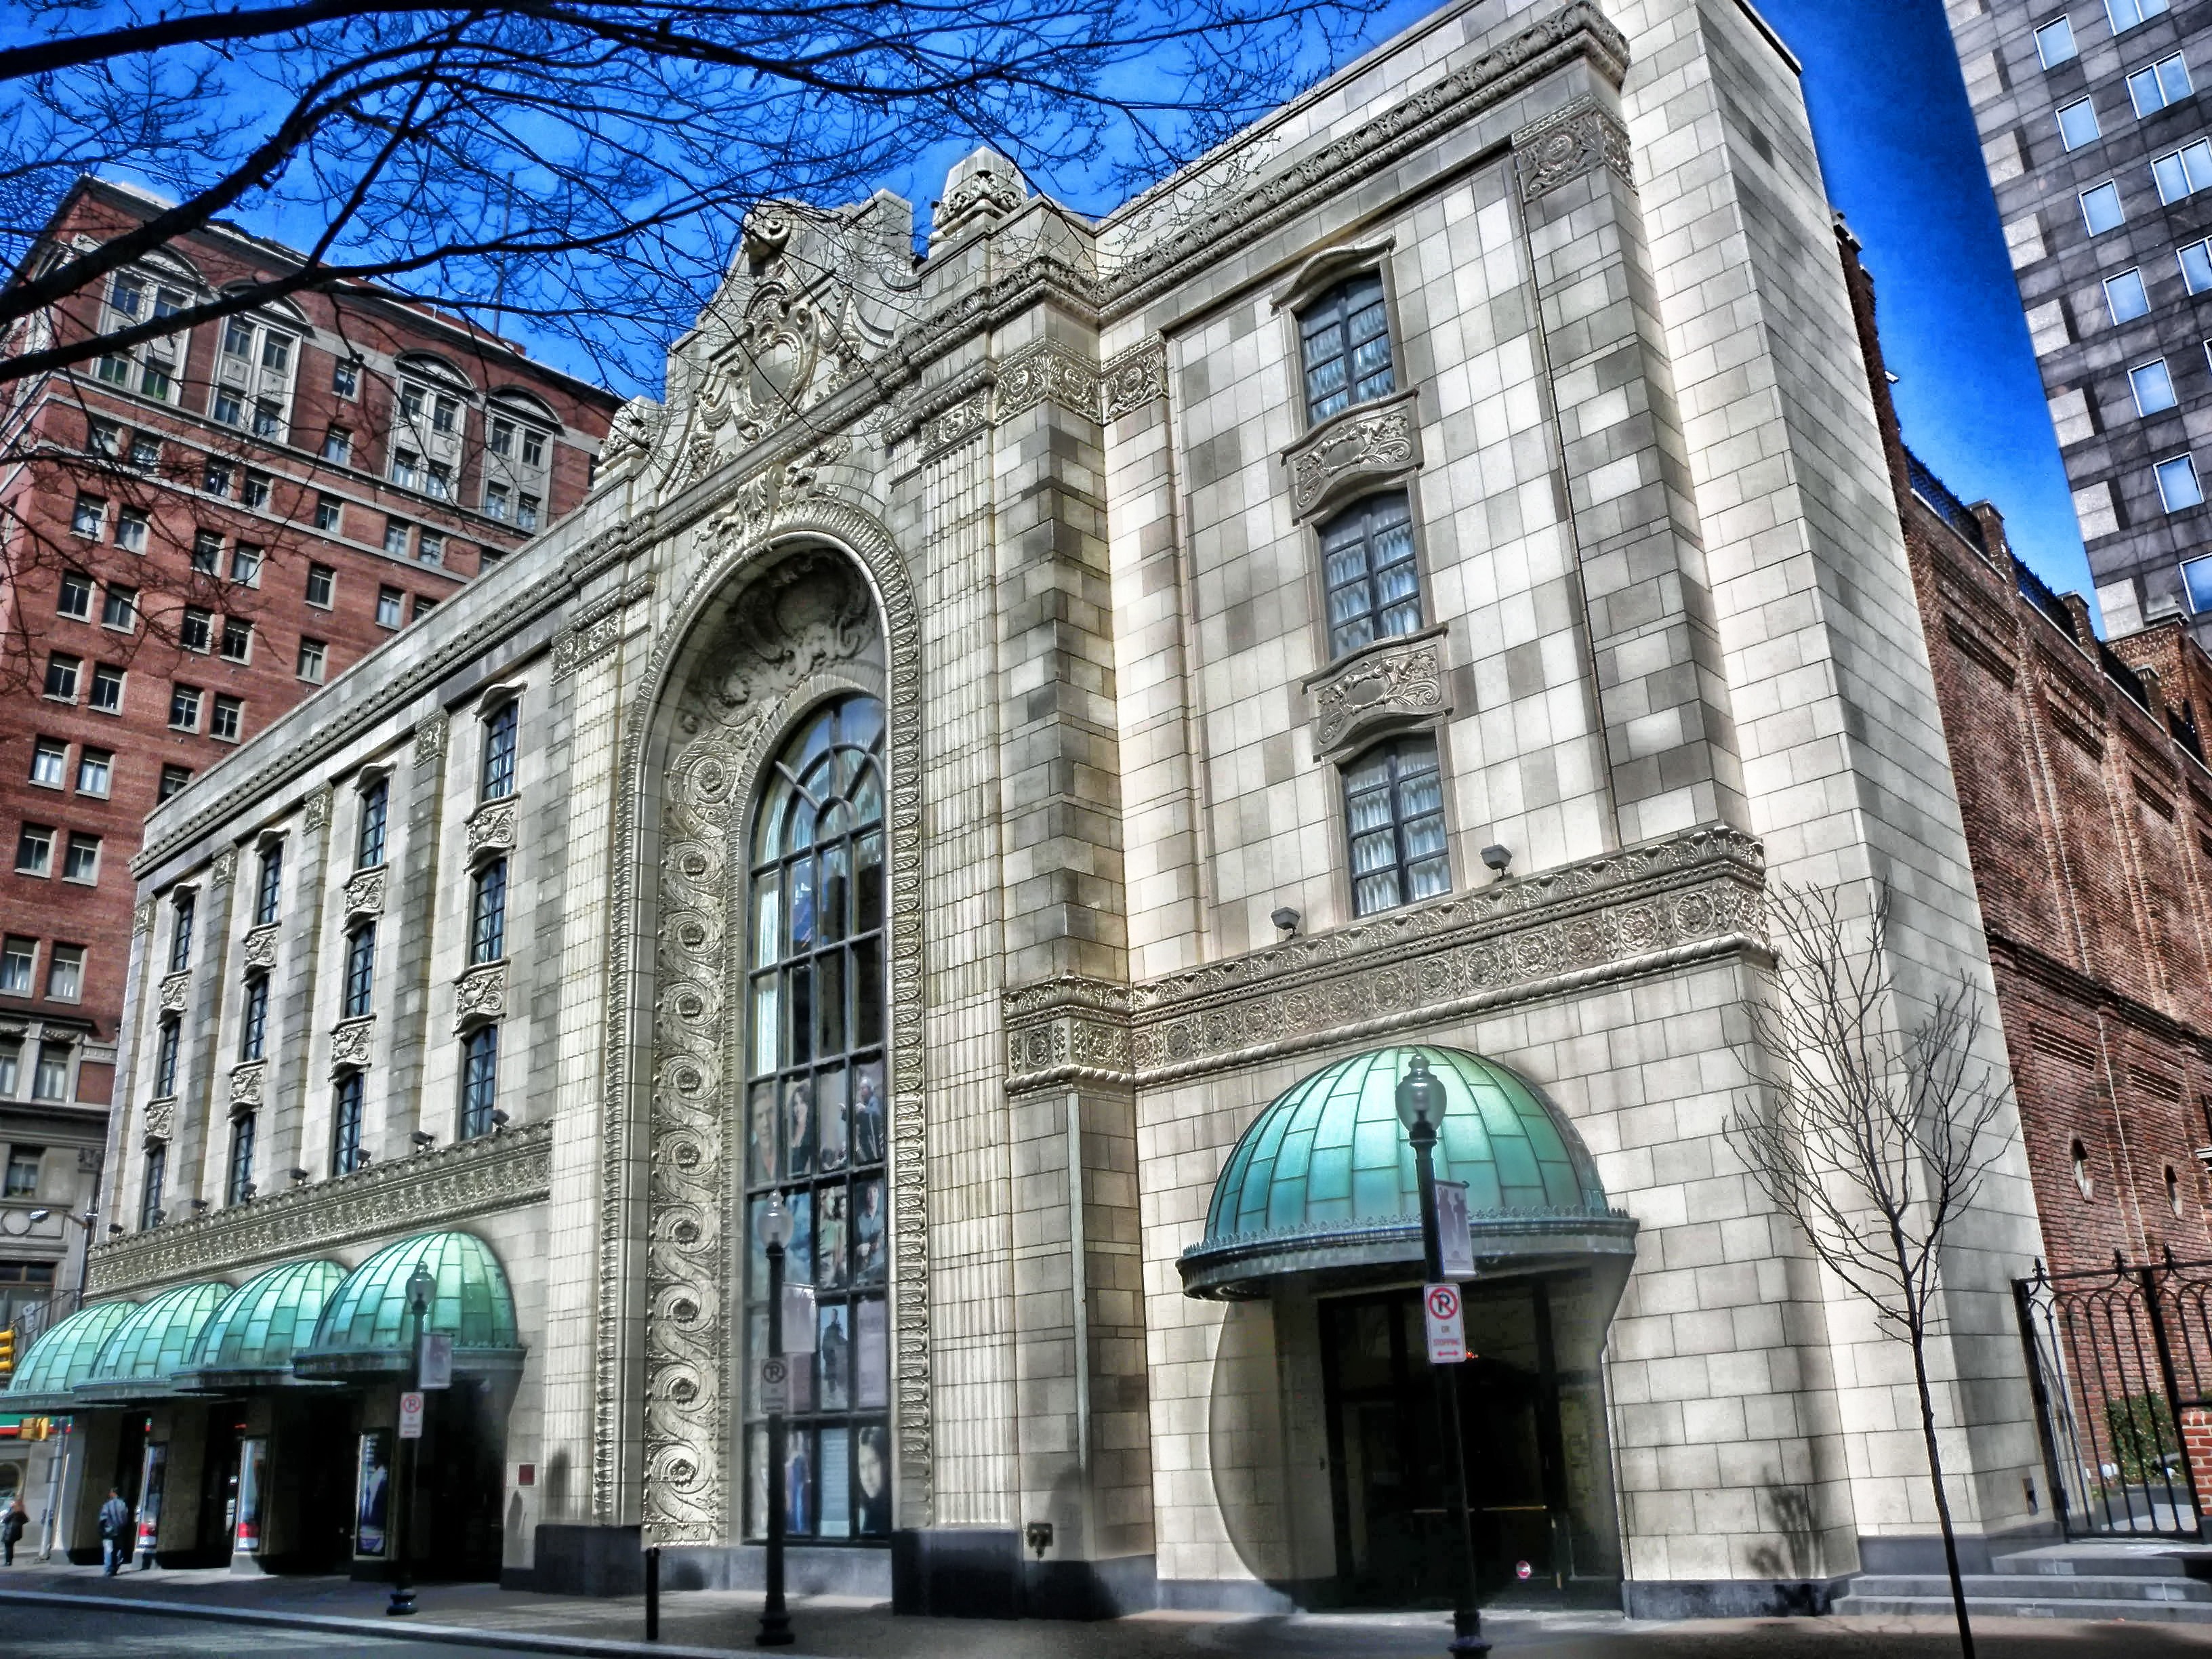
tree, architecture, skyline, building, city, urban, cityscape, downtown, landmark, facade, pittsburgh, outside, hdr, buildings, pennsylvania, tourist attraction, cities, neighbourhood, urban area, heinz hall